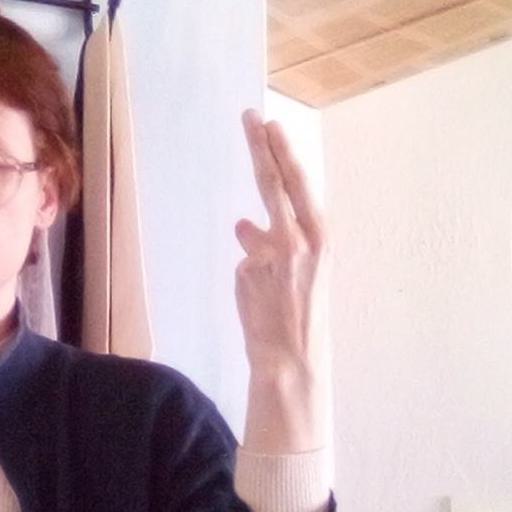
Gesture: two_up_inverted